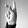
ASL letter: K